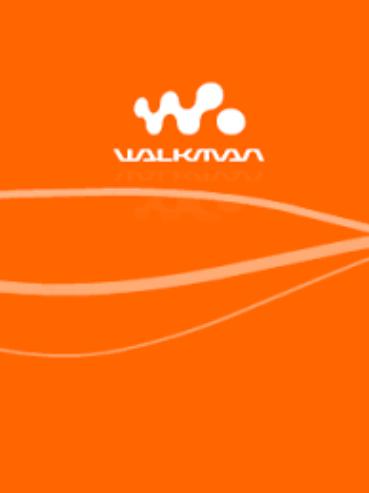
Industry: Electronic